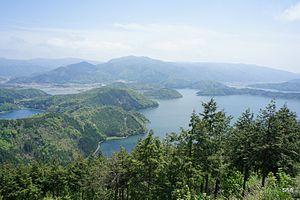
Cet article recense les zones humides du Japon concernées par la convention de Ramsar.
Mihama est un bourg situé dans le district de Mikata de la préfecture de Fukui, au Japon.